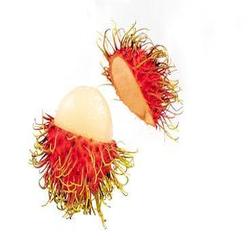
Label: Rambutan